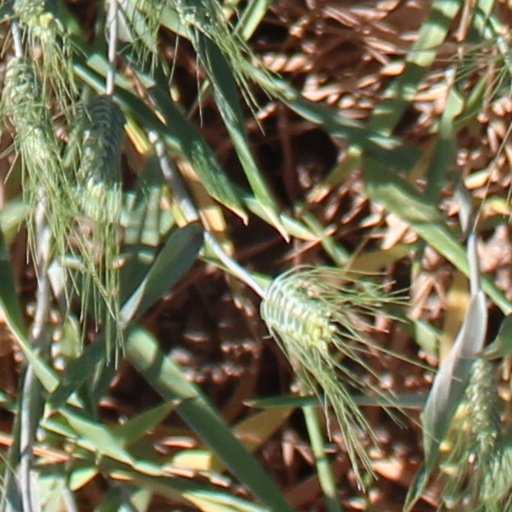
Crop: wheat